Pannemaeker

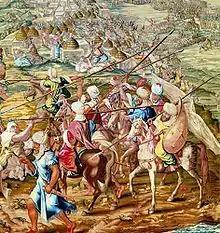

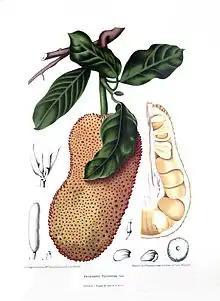

The family of de Pannemaeker or de Pannemaker were tapestry weavers from the Southern Netherlands, more or less equivalent to modern-day Belgium.